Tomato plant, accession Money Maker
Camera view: bottom (45 deg); turntable rotation: 60 degrees
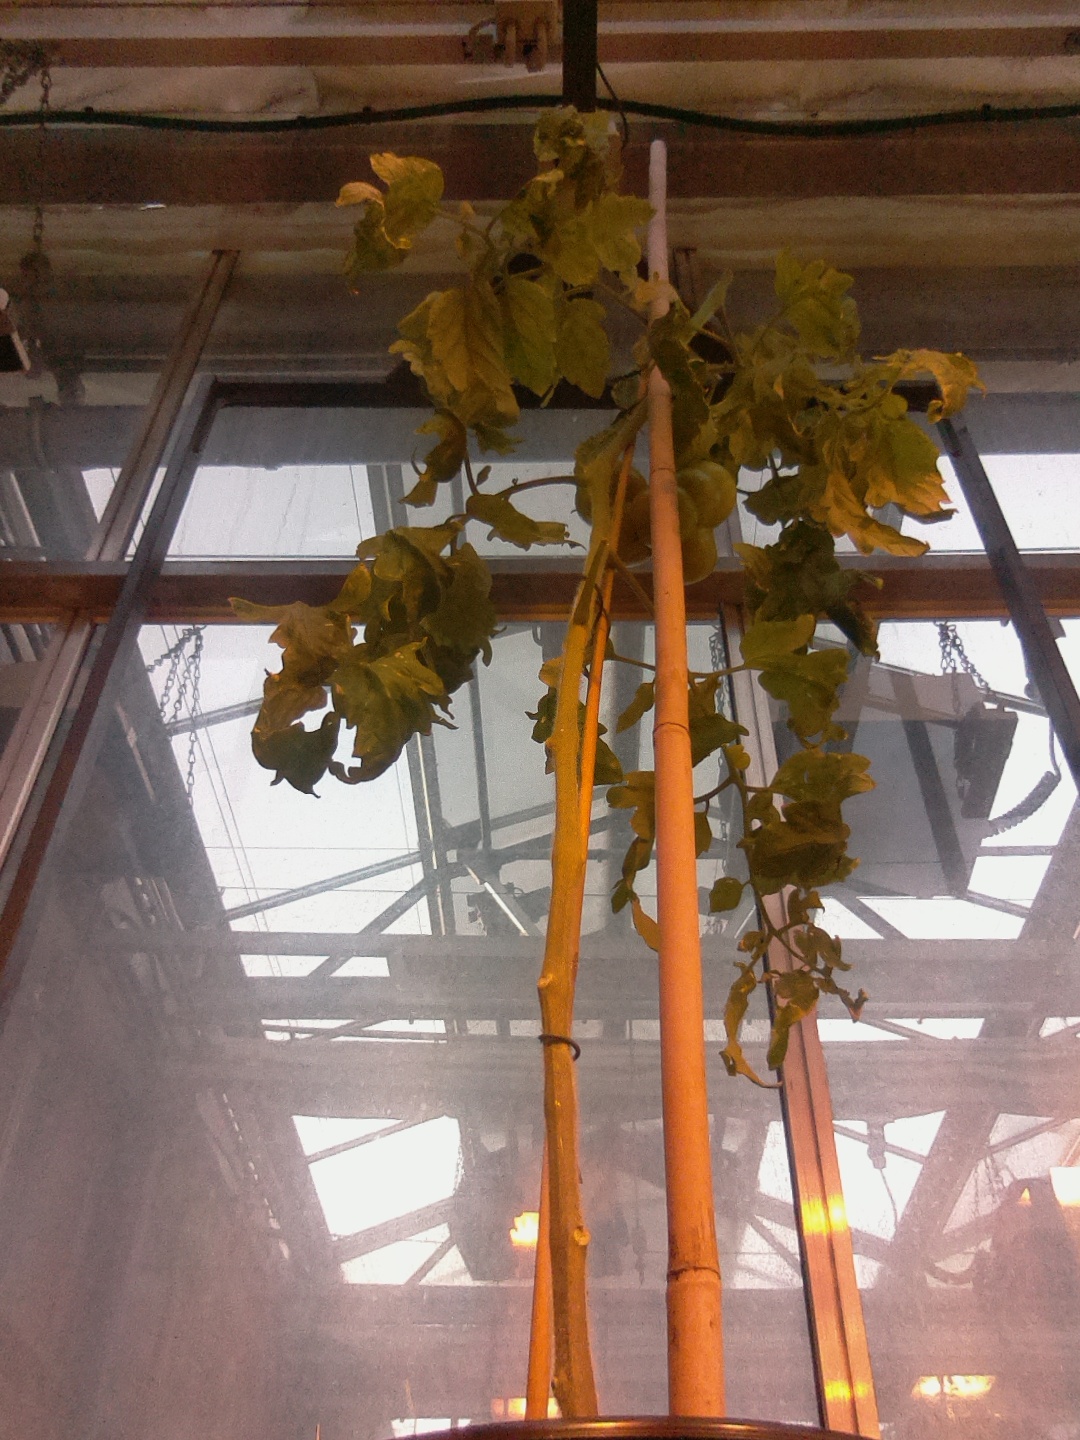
BBCH growth stage 79: 90% -100% of final fruit size